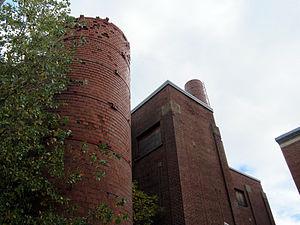
Usine de textile de Magog. Lieu historique national du Canada (id
L'usine de textile de Magog est une importante usine construite en 1883 à Magog, Québec, Canada. Exploitée principalement par la Dominion Textile pour la transformation du coton, il s'agit de la seule usine canadienne qui réunissait au même endroit les opérations de filature, de tissage, de blanchiment et d'impression au XIXᵉ siècle. L'entreprise a fermé ses portes en 2011. L'usine est située aux côtés de la rivière Magog, en aval de la centrale Memphrémagog construite en 1910.